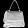
Label: Bag